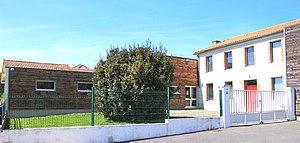
École de Castéra-Lou (Hautes-Pyrénées)
Castéra-Lou est une commune française située dans le département des Hautes-Pyrénées, en région Occitanie.